NXT TakeOver: Brooklyn

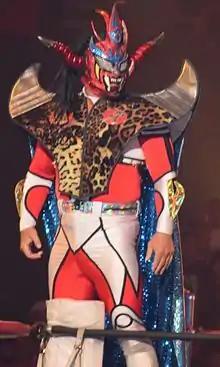
Jushin Thunder Liger made his NXT debut at the event

In the weeks following the announcement of TakeOver: Brooklyn, Tyler Breeze would often complain to on-screen NXT General Manager William Regal that he "wanted competition", which Regal later announced in the form of New Japan Pro-Wrestling (NJPW) wrestler Jushin Thunder Liger. The unusual deal between the two promotions had come about when WWE approached NJPW about bringing Liger in for the event as a special guest, which was accepted by NJPW.